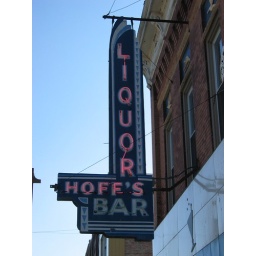
Just an old bar sign in Owatonna, Minnesota.